Foreign relations of the Sahrawi Arab Democratic Republic

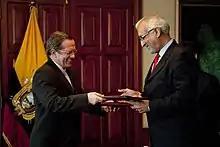
Memorandum of understanding between Ecuador and SADR, in Quito, July 2012

The Sahrawi Arab Democratic Republic has, since its proclamation established diplomatic relations with a number of states, mainly in Africa and the Americas, which have recognised its independence. In connection with the "freezing", "withdrawing" and resuming of recognition, similar changes have occurred at the level of diplomatic relations. SADR has stable and developed relationships with states such as Algeria and South Africa.